Bangladesh–Bhutan relations

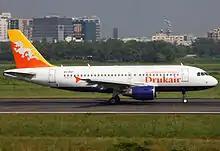
An Airbus A319 of Druk Air in Dhaka's international airport

Bangladesh–Bhutan relations are the bilateral relations between Bangladesh and Bhutan. The King of Bhutan was the first world leader to announce official recognition of Bangladesh's independence on 6 December 1971. The leadership of both countries have since exchanged many state visits. In 2016, the President of Bangladesh addressed the Parliament of Bhutan. On 6 December 2020, both countries signed a Preferential Trade Agreement (PTA) with provisions for free trade in certain goods. The signing of the PTA was witnessed by the Prime Minister of Bangladesh and the Prime Minister of Bhutan.